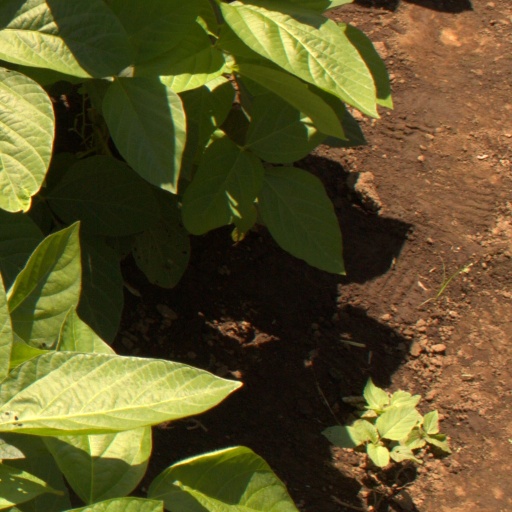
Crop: soybean